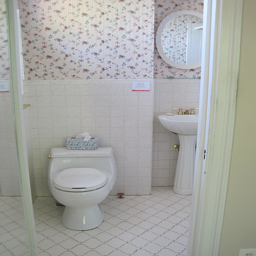
a bathroom with a toilet a sink and a mirror
A bathroom with white tile flooring and a backsplash, and floral designed wall paper at the top of the walls.
A white bathroom with wallpapers that has small flowers.
A white toilet sitting in a bathroom next to a window.
A bathroom scene looking at the toilet and sink.